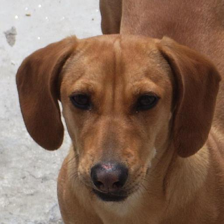
Label: animals